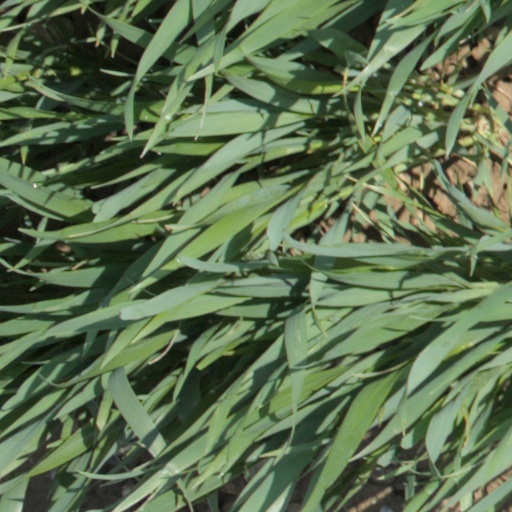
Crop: wheat